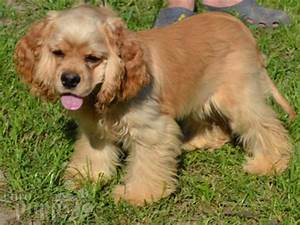
Label: cane